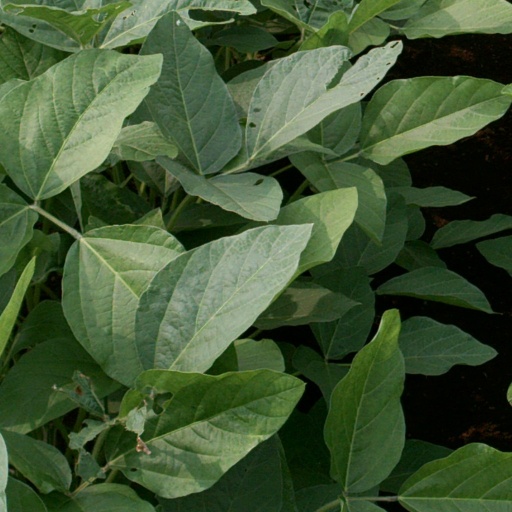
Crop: soybean